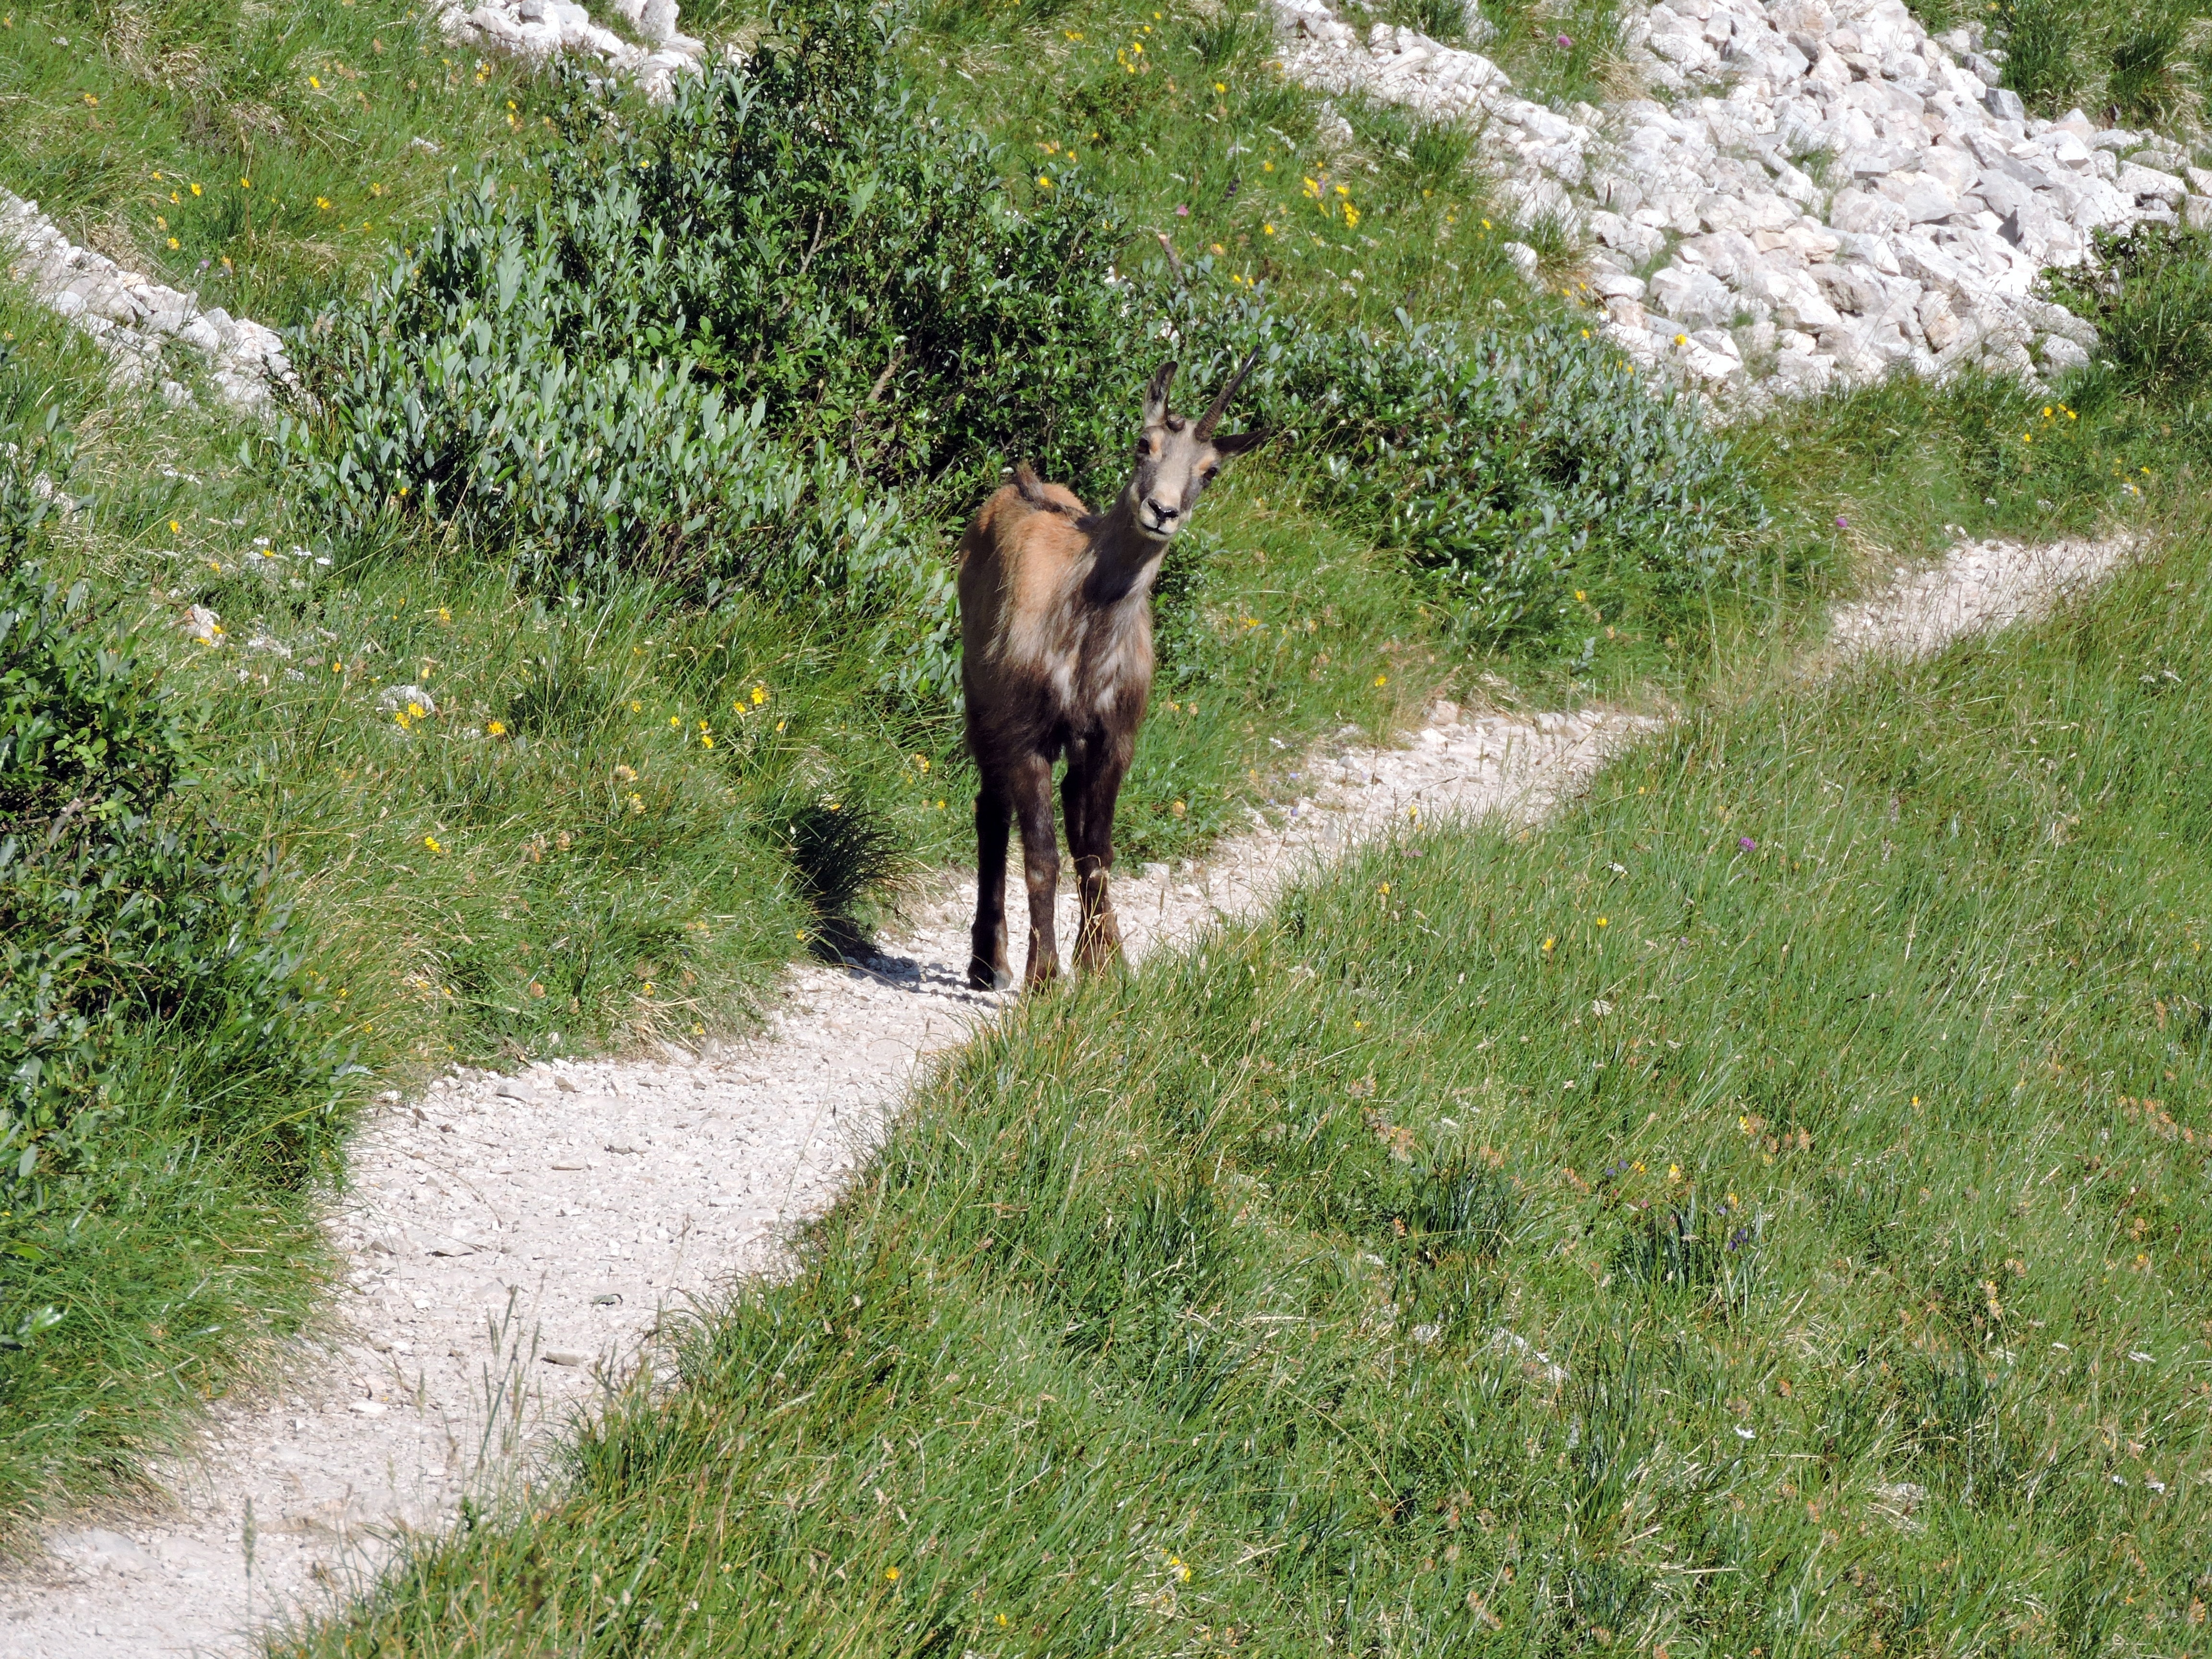
nature, mountain, meadow, old, animal, wildlife, deer, goat, horn, green, pasture, grazing, fauna, goats, chamois